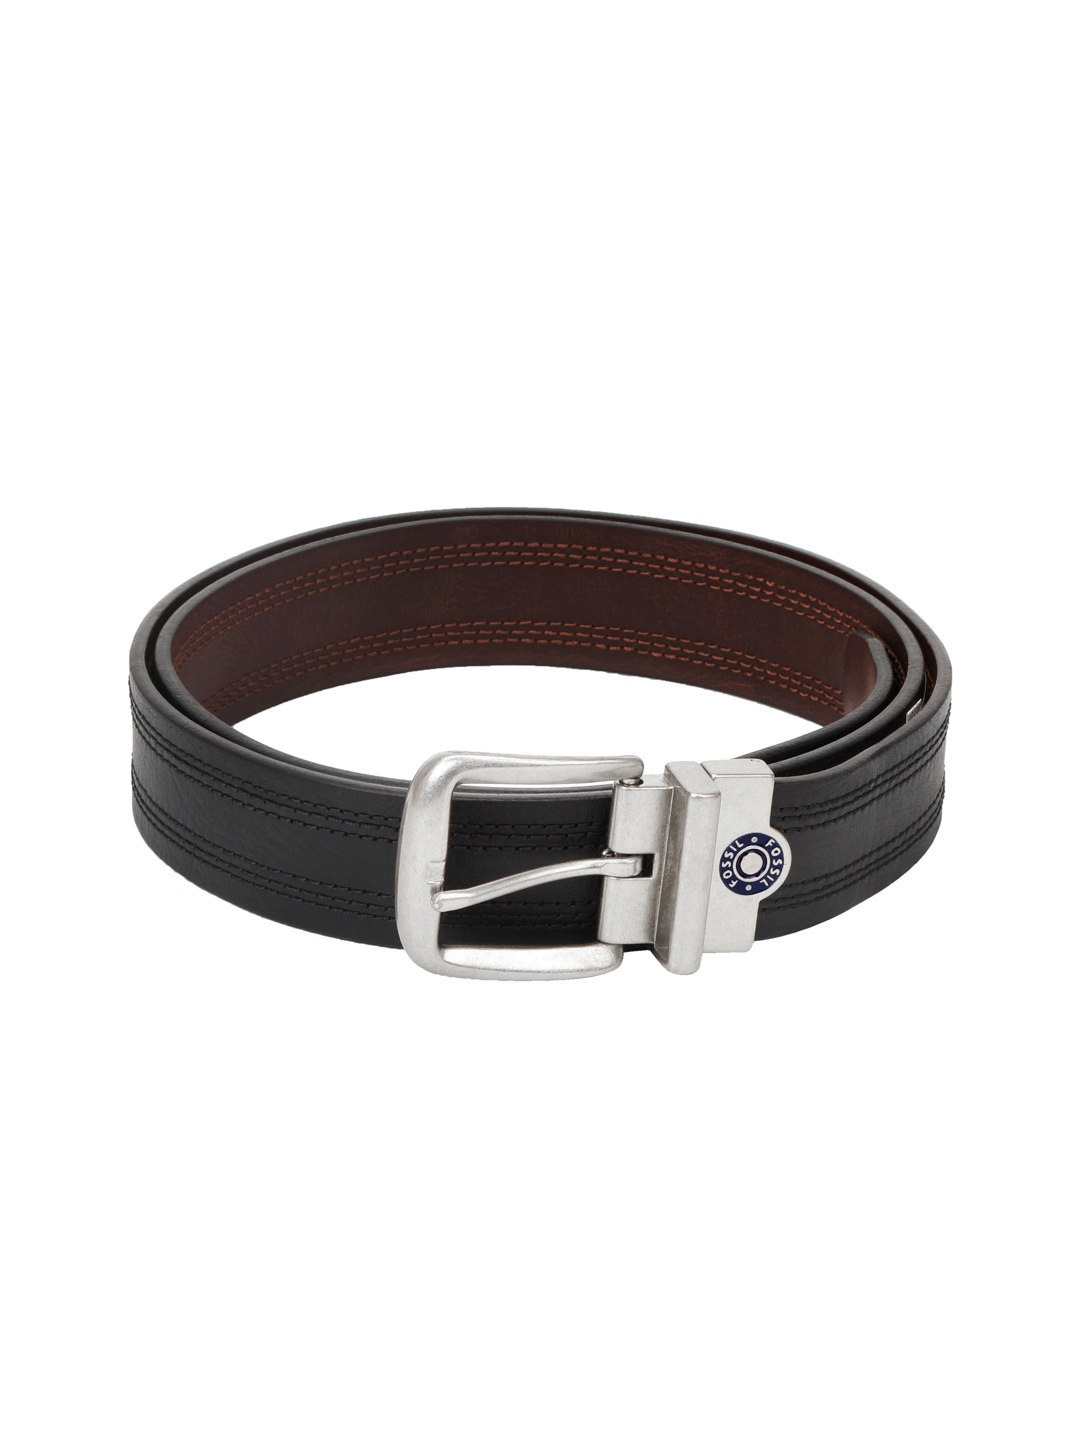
Fossil Men Black Phoenix Belt
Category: Accessories / Belts / Belts
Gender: Men
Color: Black
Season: Summer 2012
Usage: Casual